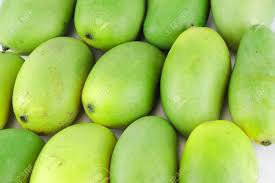
Label: Mango